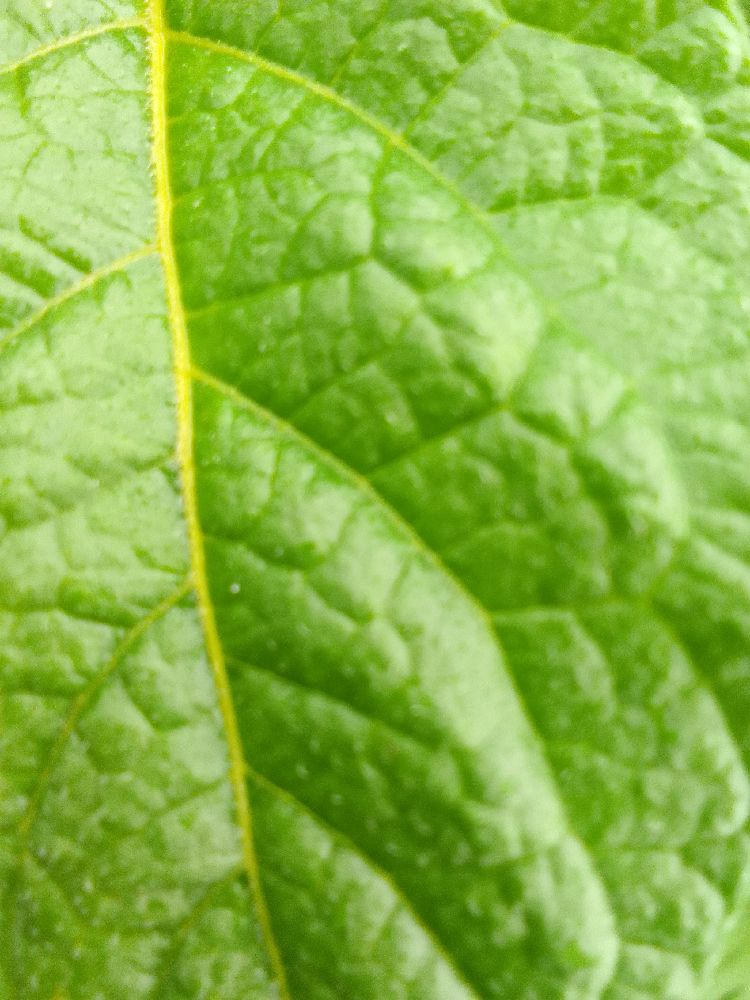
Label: Healthy